Växjö Lakers

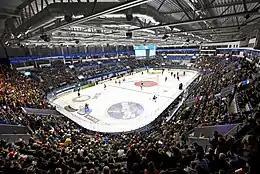

The club's first game in the Elitserien league was played on 13 September 2011, losing 0–2 to Frölunda HC in front of an outsold Scandinavium. Two days later, the club historically took their first points in Elitserien, beating Luleå HF on away ice 3–2 in a shootout, despite trailing by two goals in the third period. Their first home game was played on September 17, against Linköpings HC, in front of an outsold Vida Arena. Linköping won the game 4–2. Former Växjö Lakers crowd favorite Shjon Podein watched the game in the arena. Their first home points and regulation-time win came on September 27, when the Lakers won 4–1 against Modo Hockey. The Lakers' first shutout came on away ice when Modo were beaten 2–0 on 25 October 2011.